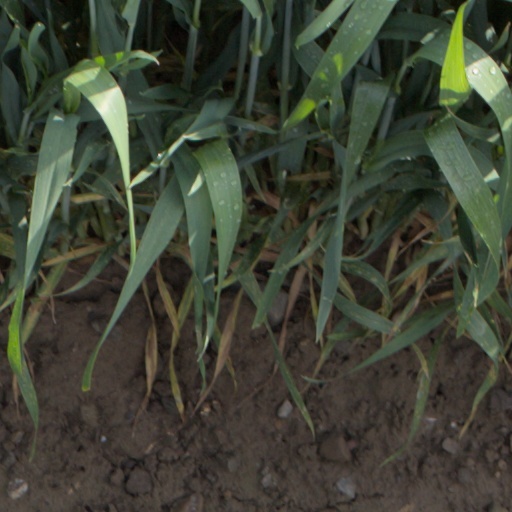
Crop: wheat